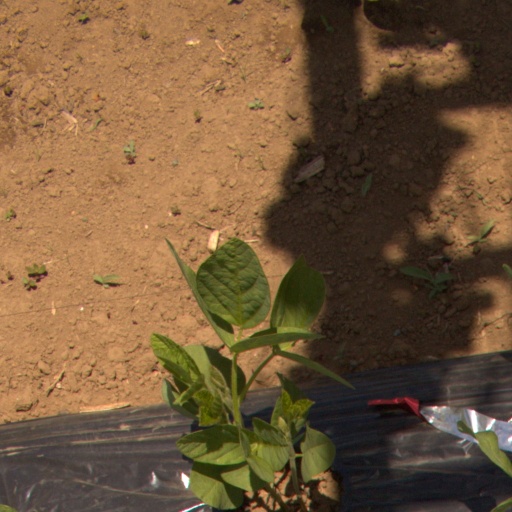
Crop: Jerusalem artichoke